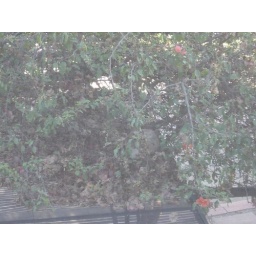
61 cat in tree